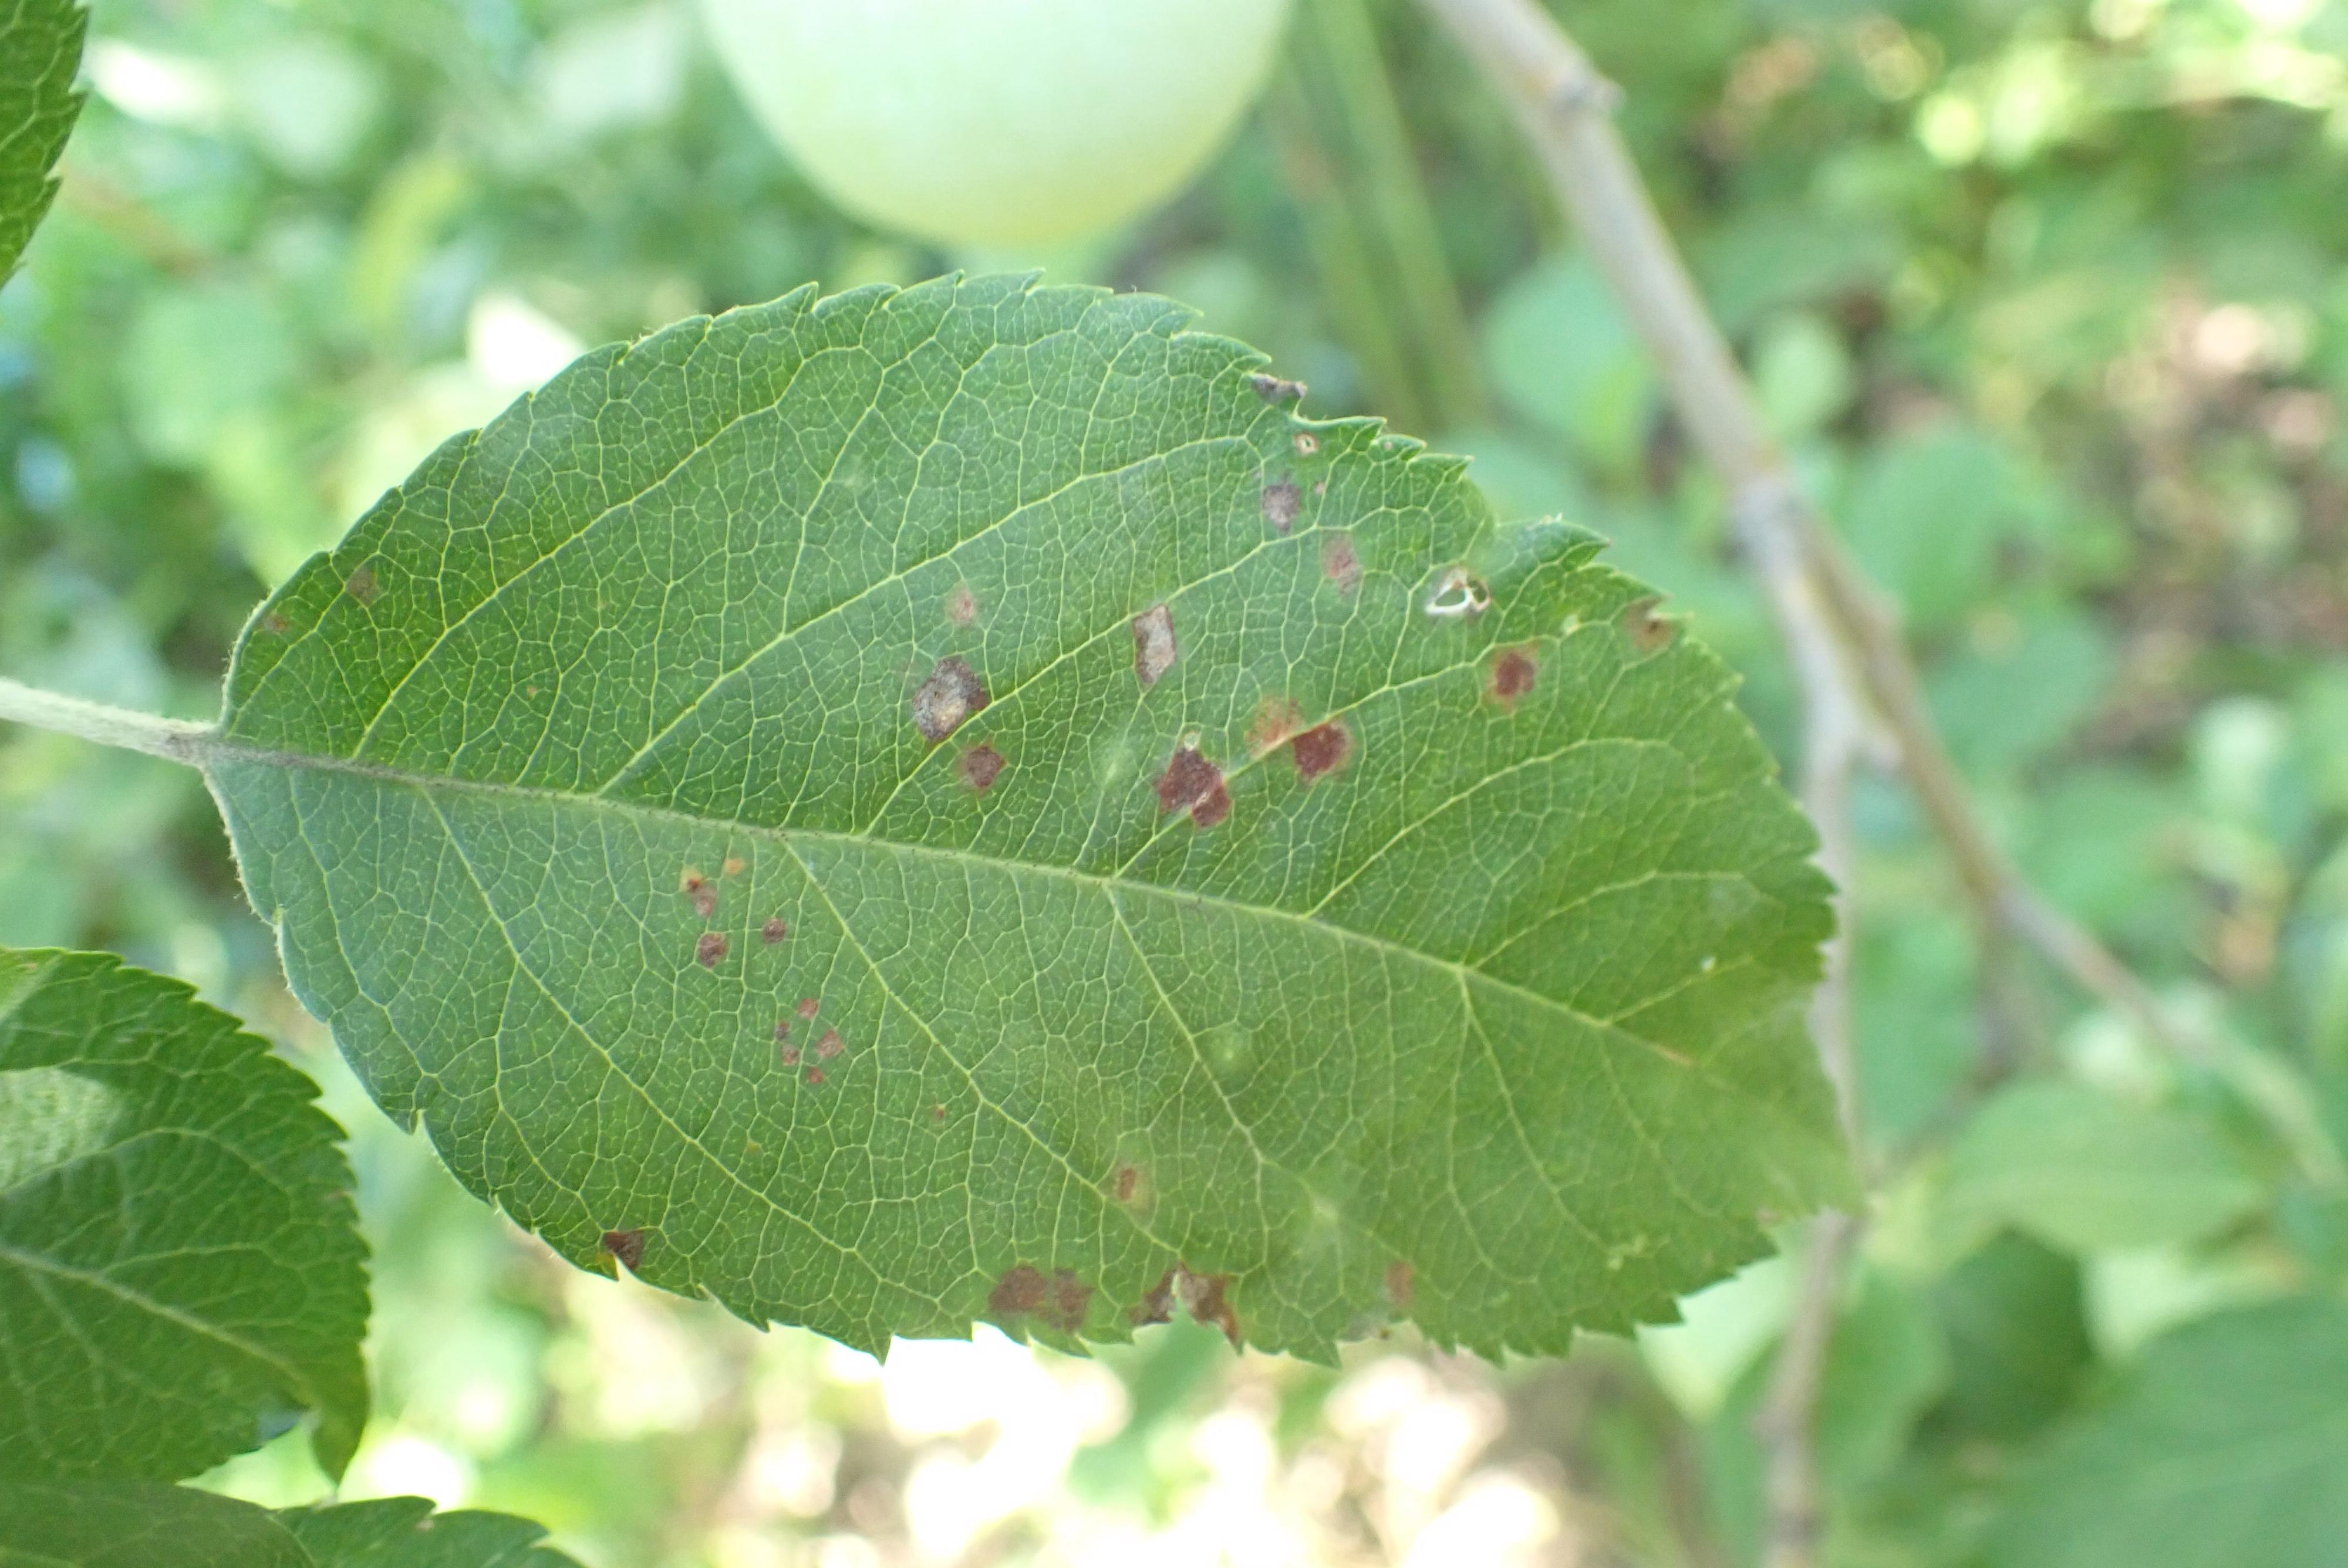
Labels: complex